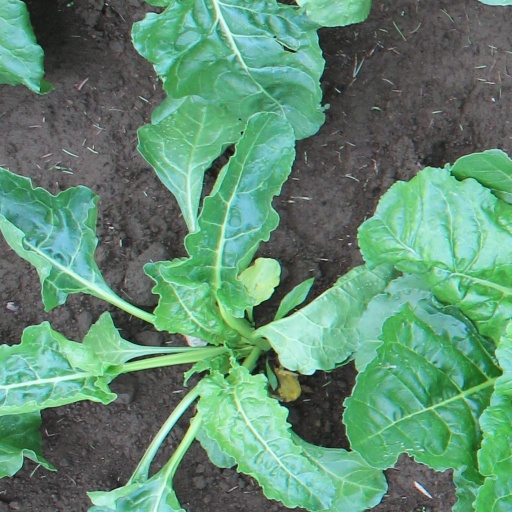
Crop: sugar beet